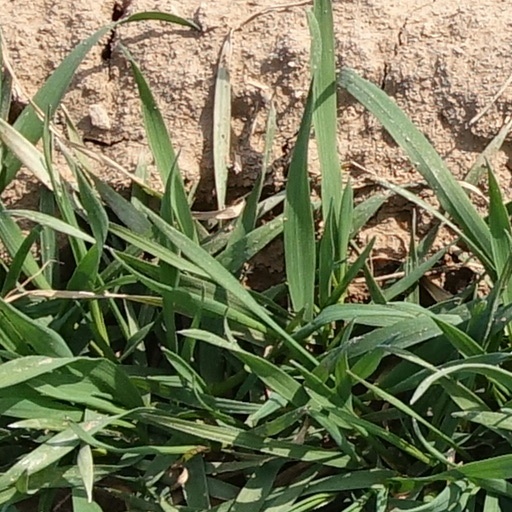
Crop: wheat